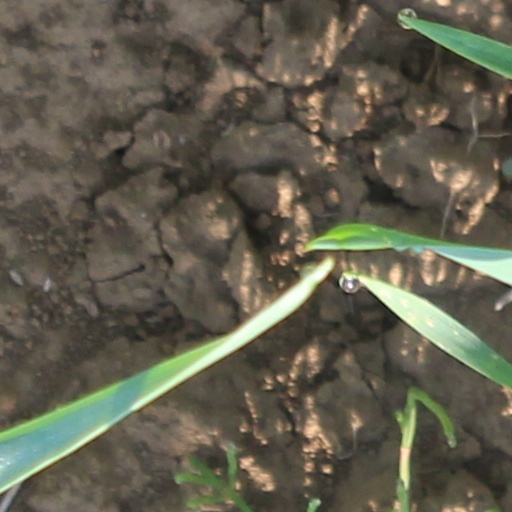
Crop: wheat